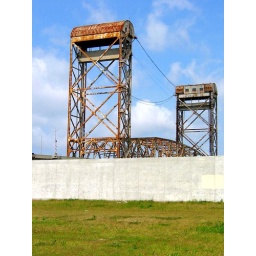
mississippi river bridge in background